Ehime Maru and USS Greeneville collision

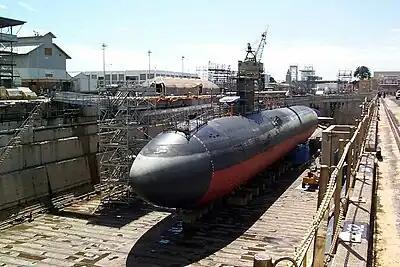
"Greeneville" in drydock at Pearl Harbor on 21 February 2001

"Greeneville" suffered some damage in the collision. Beginning at the mark on the submarine's rudder, surface tiles had been sheared off, exposing bare metal, and there were several dents on the rudder's leading edge, one of which had punctured the metal skin. A section of acoustic hull surface treatment tiles below the sail had also been sheared off.